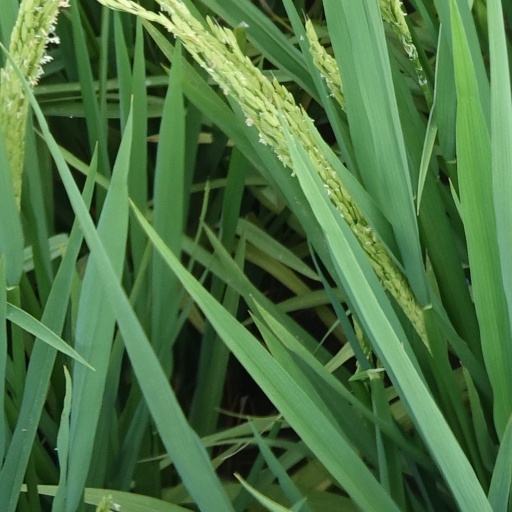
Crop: rice